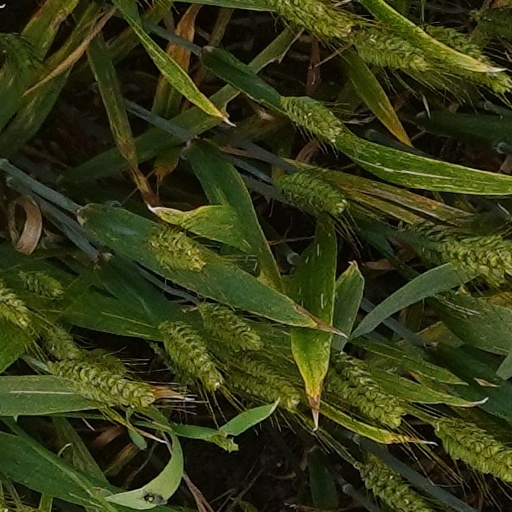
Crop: wheat